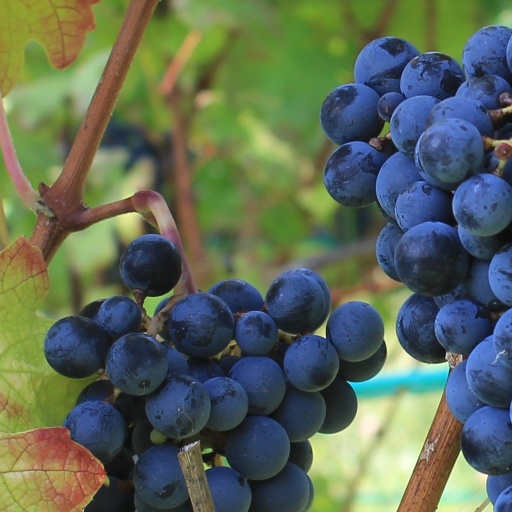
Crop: grape